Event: Hurricane Matthew
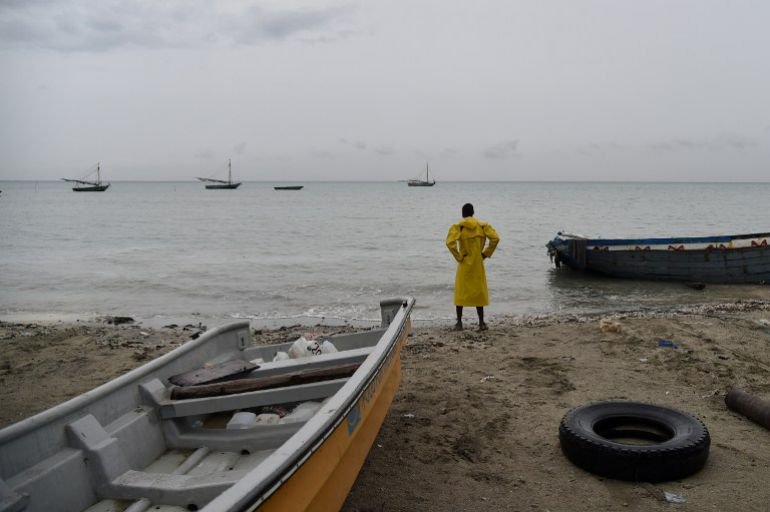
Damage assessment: no_damage